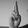
ASL letter: R